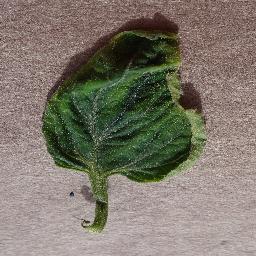
Label: Tomato___Tomato_Yellow_Leaf_Curl_Virus